Professional wrestling championship

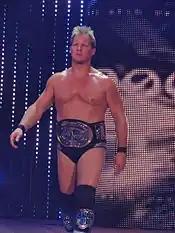
Chris Jericho as the Intercontinental Champion. Overall, he is a record 10-time intercontinental champion between WWE, and NJPW.

A very common championship variation. The championship usually specifies the location on where the promotion is based, an example being WWE's United States Championship. Sometimes it may specify a specific state or territory, such as the NWA Georgia Heavyweight Championship. It is also common to be a smaller division of the world, an example being the WWE Intercontinental Championship, the AEW International Championship (previously known as the All-Atlantic Championship), or the IWGP Global Heavyweight Championship. It is very common for these variations to be the second most prestigious championship in a promotion, but exceptions have existed, like the now defunct WWE European Championship, which served as the company's tertiary singles championship, and the NWA United States Heavyweight Championship, which many NWA territories created versions of and promoted as their most prestigious championship whenever the NWA World Heavyweight Champion was not around.